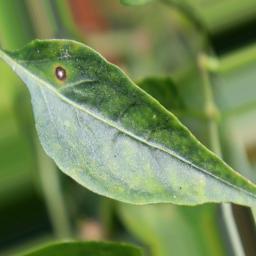
Label: cercospora